Manivald

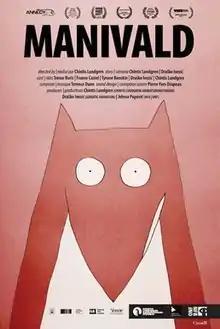

The film centres on Manivald (Trevor Boris), an underachieving fox in his early 30s who still lives with his mother (France Castel), but finds their relationship endangered when they simultaneously fall in love with Toomas (Drasko Ivezic), the handsome wolf repairman who arrives to fix their washing machine.